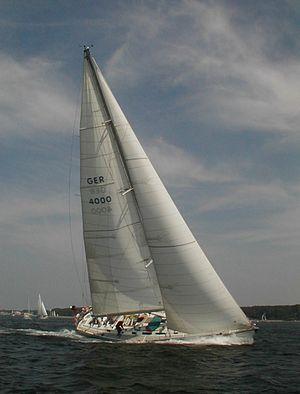
Peter von Danzig est un sloop à gréement bermudien. C'est un voilier-école de la Akademischer Segler-Verein qui possède aussi d'autres unités.